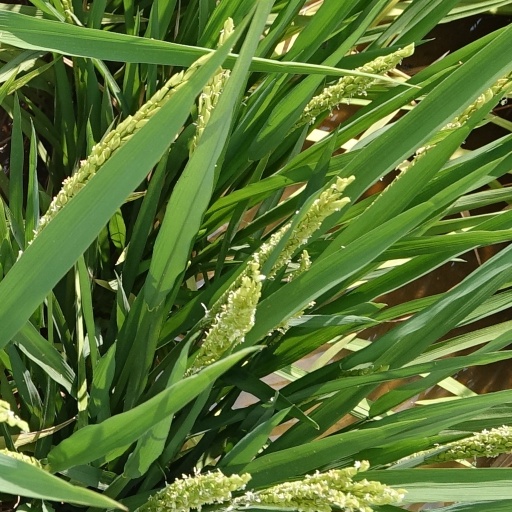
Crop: rice